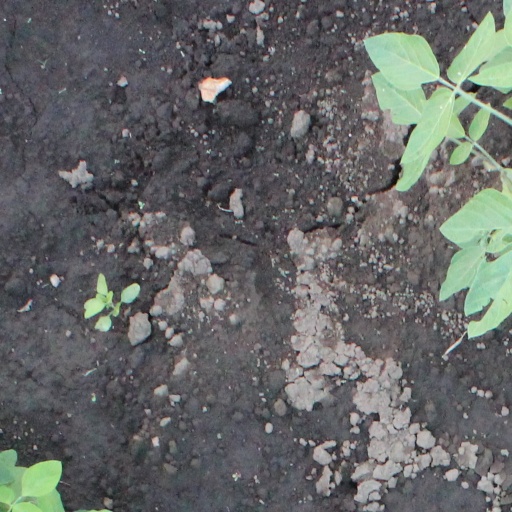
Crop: soybean